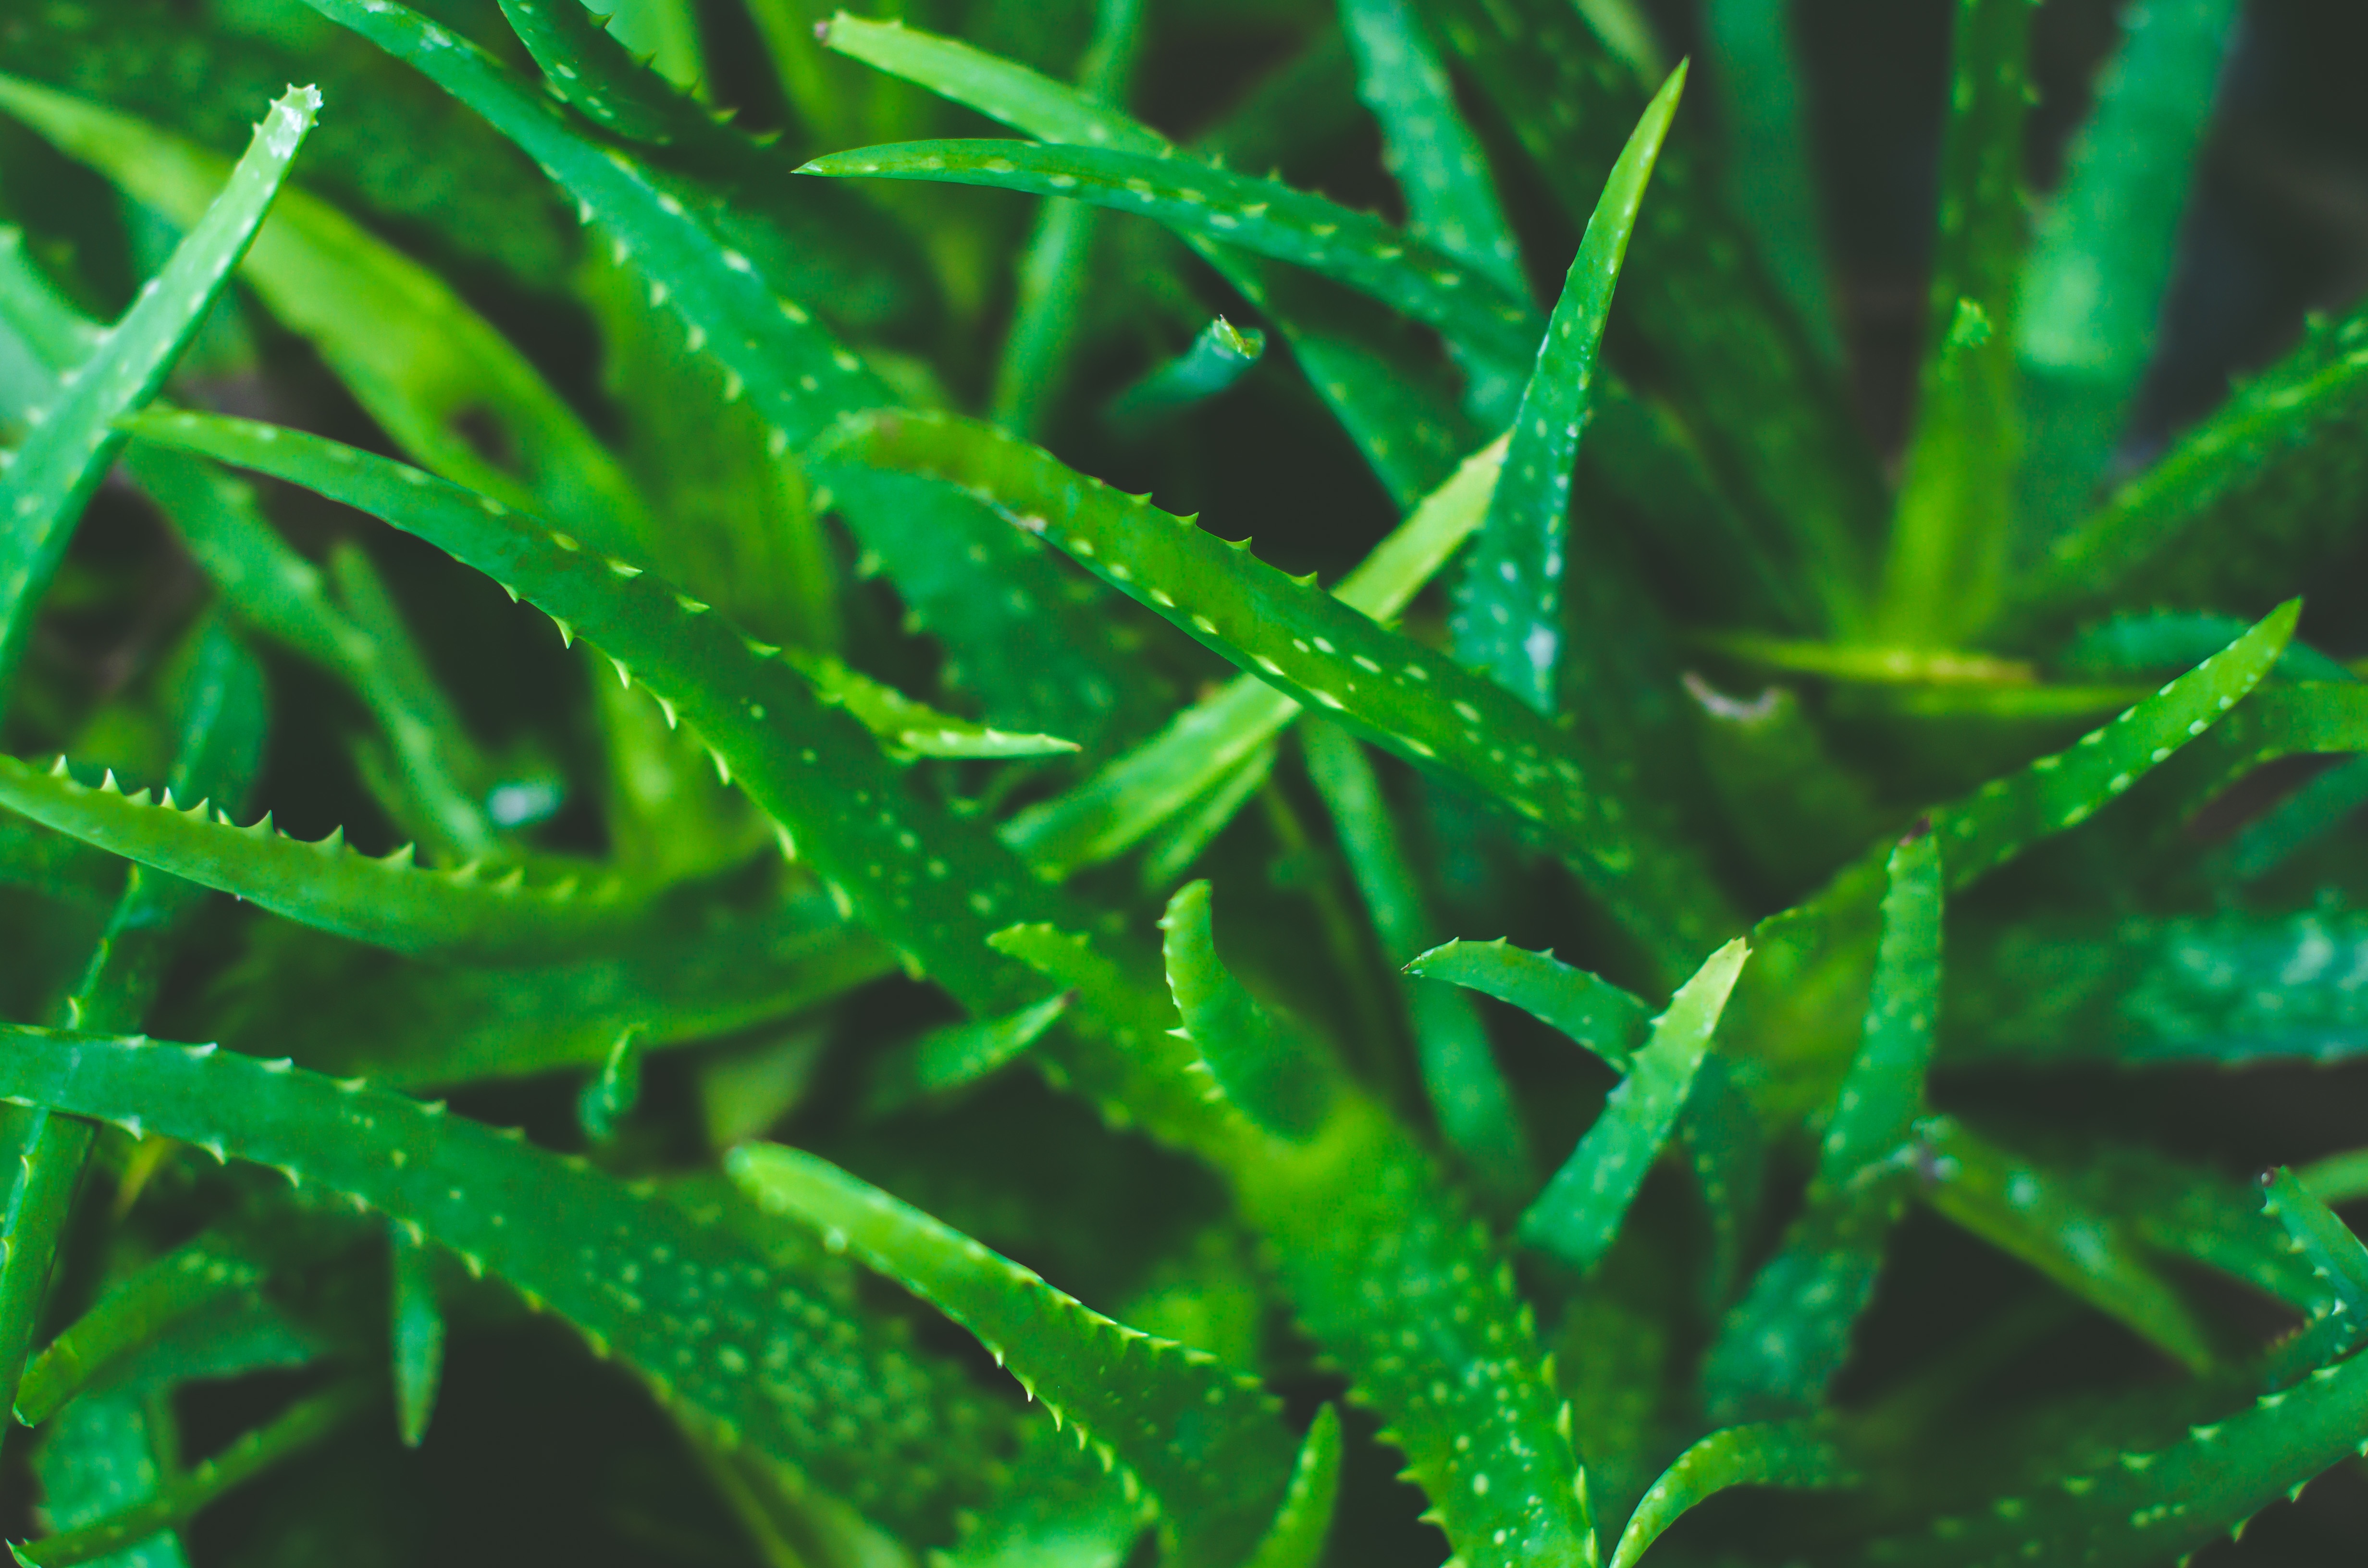
plant, leaf, flower, green, algae, macro photography, flowering plant, land plant, ferns and horsetails